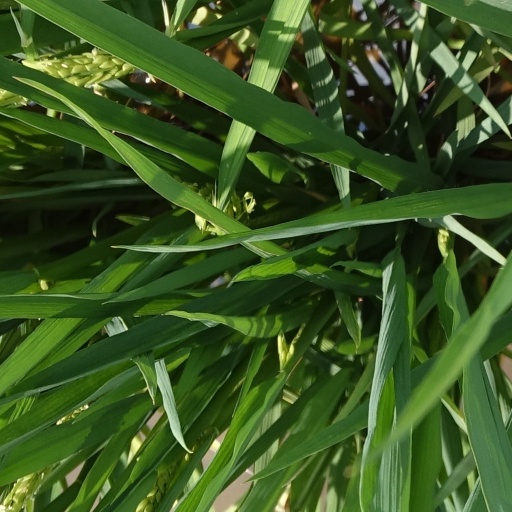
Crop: rice